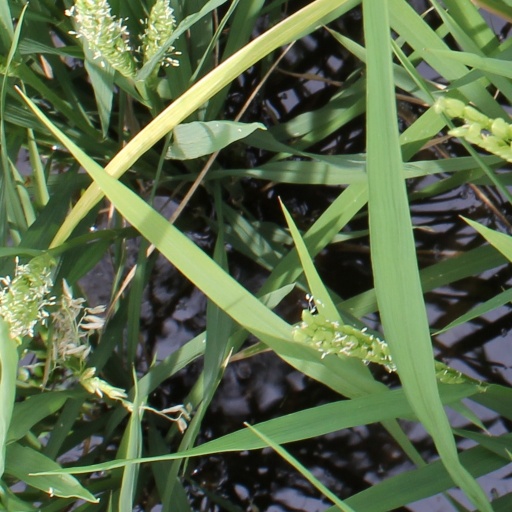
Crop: rice